Denmark at the 2020 Summer Olympics

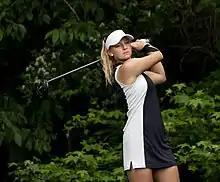
Emily Kristine Pedersen

Denmark entered two male and two female golfers into the Olympic tournament. The two men competing in the men's individual were